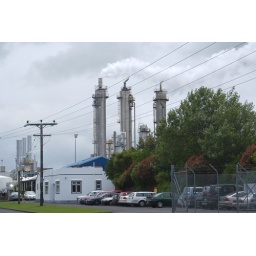
Kapuni Gas Plant. That white building was our first house in New Zealand in about 1973 or 4